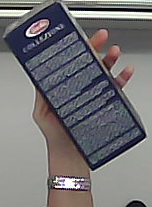
Product: barilla_lasagne